Minoan palaces

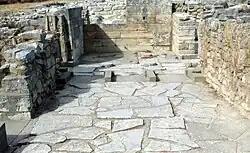
A Minoan Hall in a house at Tylissos shows the adoption of palace-like features in domestic architecture.

Minoan archaeologists generally reserve the term "palace" for five structures. However, many Minoan structures display some hallmarks of palacehood while lacking others. In a study of Minoan architecture, John McEnroe comments that "the distinction between 'Palatial' and 'non-Palatial' is often a matter of degree."